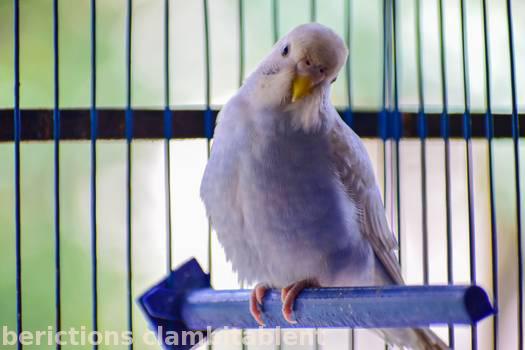
Label: Watermark